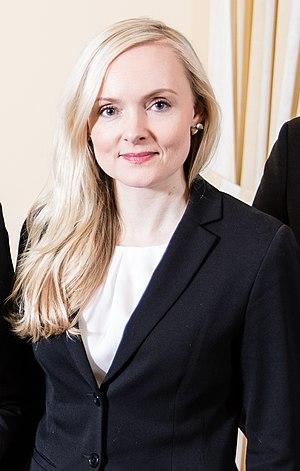
Maria Karoliina Ohisalo, née le 8 mars 1985 à Vesala, est une femme politique finlandaise, présidente de la Ligue verte.